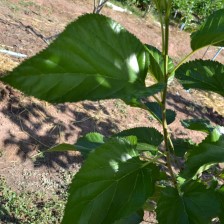
Variety: ChiangMaiBuriram60